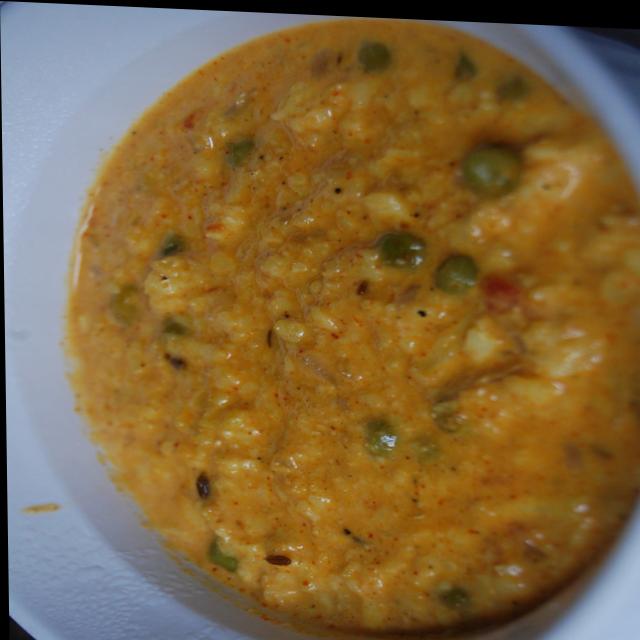
Dish: shahi_paneer